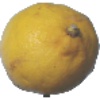
Label: lemon